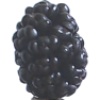
Label: Mulberry 1